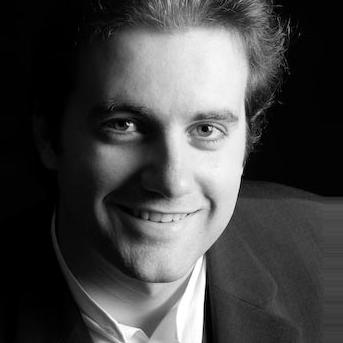
Age: 24